Stella Gibbons

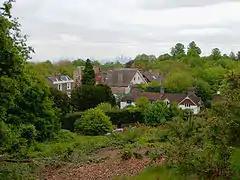
The Vale of Health on Hampstead Heath, where Gibbons lived with her brothers after their parents' deaths

In May 1926 Gibbons's mother, Maude, died suddenly at the age of 48. With little reason to remain with her father in the Kentish Town surgery, Gibbons took lodgings in Willow Road, near Hampstead Heath. Five months later, on 15 October, her father died from heart disease aggravated by heavy drinking. Gibbons was now the family's principal breadwinner; her youngest brother Lewis was still at school, while the elder, Gerald, was intermittently employed as an actor. The three set up home in a cottage on the Vale of Health, a small settlement in the middle of Hampstead Heath, with literary connections to Keats (whom Gibbons revered), Leigh Hunt and D. H. Lawrence. Later that year, as a result of an error involving the calculation and reporting of foreign exchange rates, Gibbons was sacked from the BUP, but quickly found a new position as secretary to the editor of the London "Evening Standard". Within a short time she was promoted, and became a reporter and features writer at the then substantial salary of just under £500 a year, although she was not given a by-line until 1928.